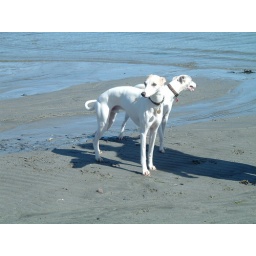
Max &amp;amp; Millie love running in the sand and chasing seagulls